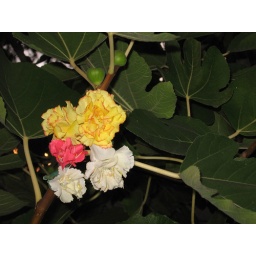
flowers in fig tree